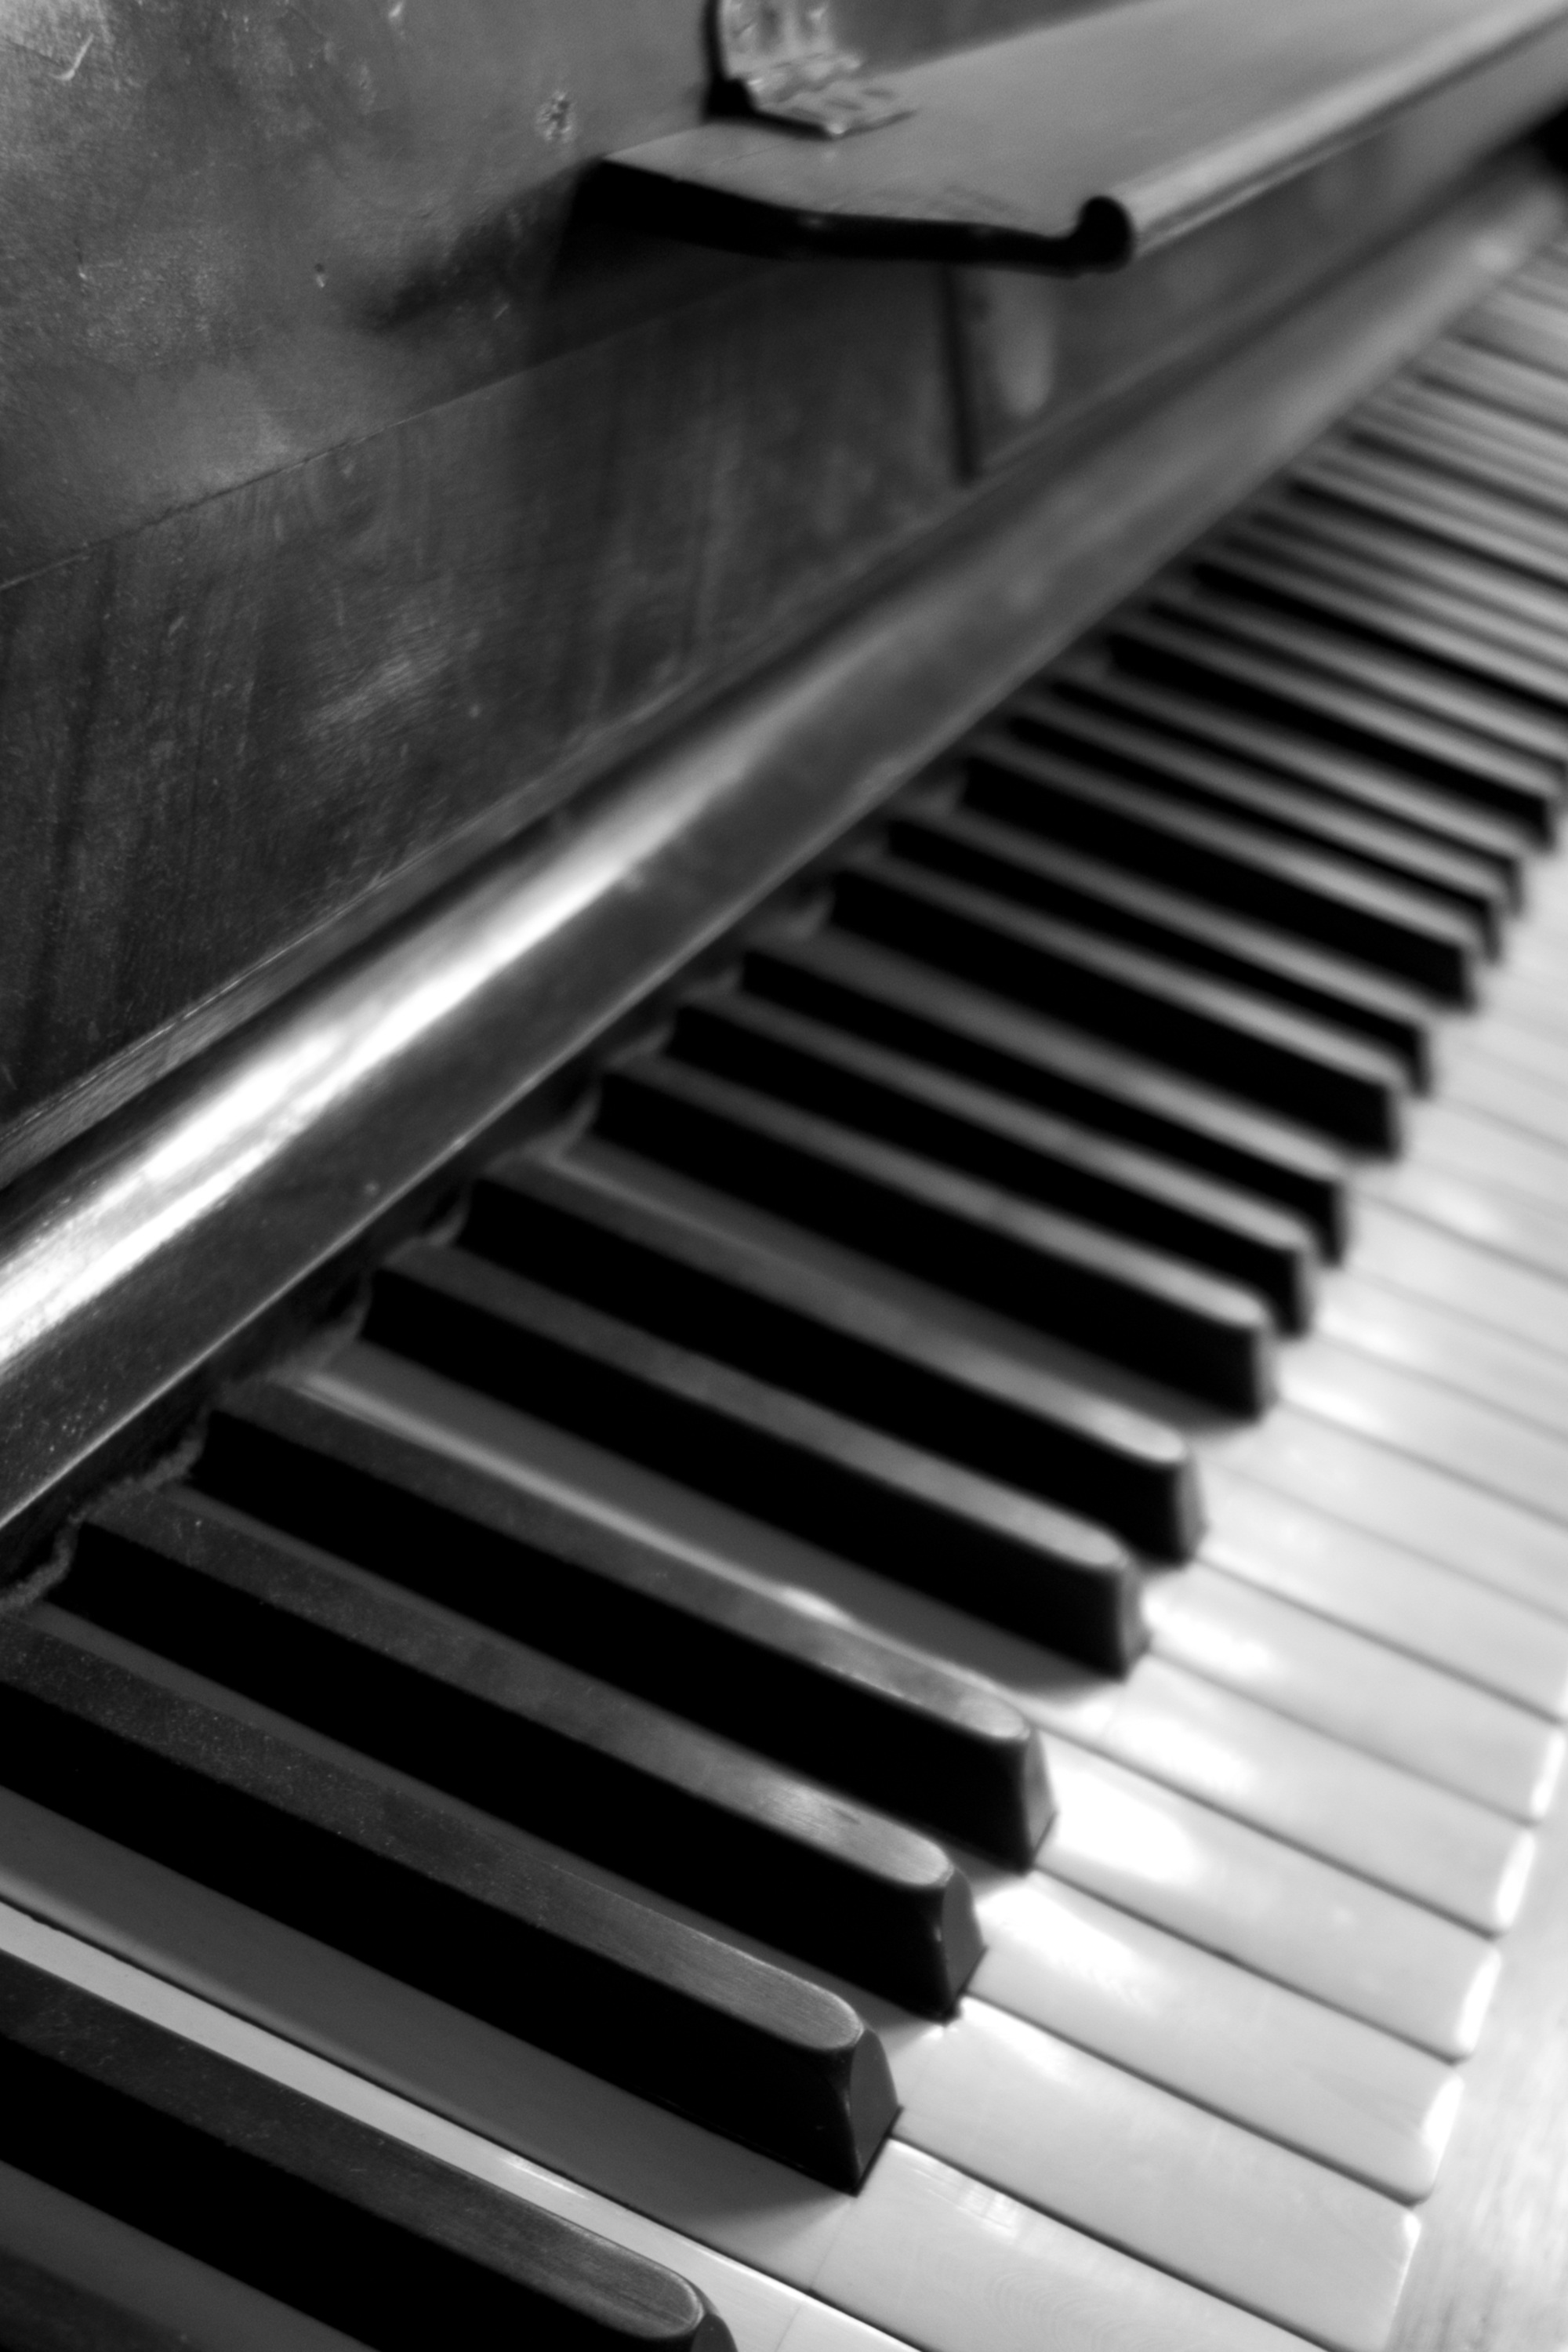
music, black and white, keyboard, technology, instrument, piano, black, monochrome, musical instrument, keyboard instrument, play piano, piano keyboard, monochrome photography, string instrument, digital piano, electronic device, musical keyboard, computer component, electronic instrument, electric piano, player piano